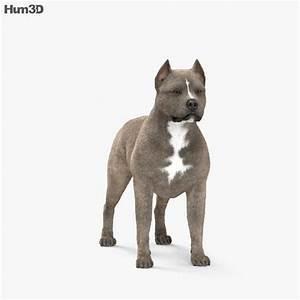
dog